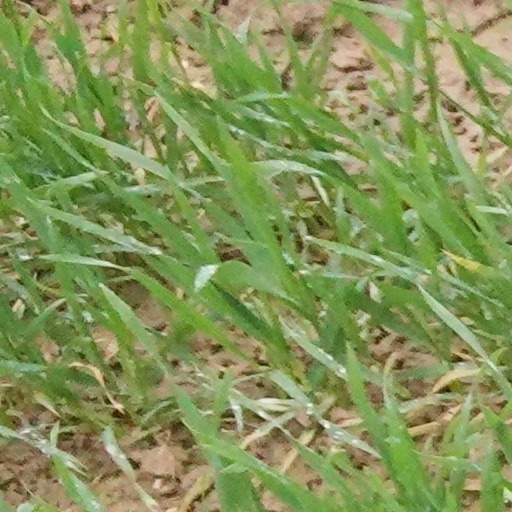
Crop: wheat